Paul Givan

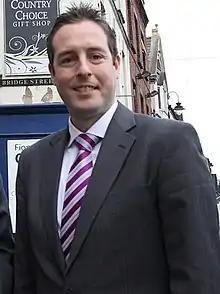
Givan in 2012

Paul Jonathan Givan (born 12 October 1981) is a Northern Irish unionist politician who served as First Minister of Northern Ireland from 2021 to 2022. A member of the Democratic Unionist Party (DUP), he has served as Minister of Education since 3 February 2024. Givan has been a Member of the Legislative Assembly for Lagan Valley since 2010.